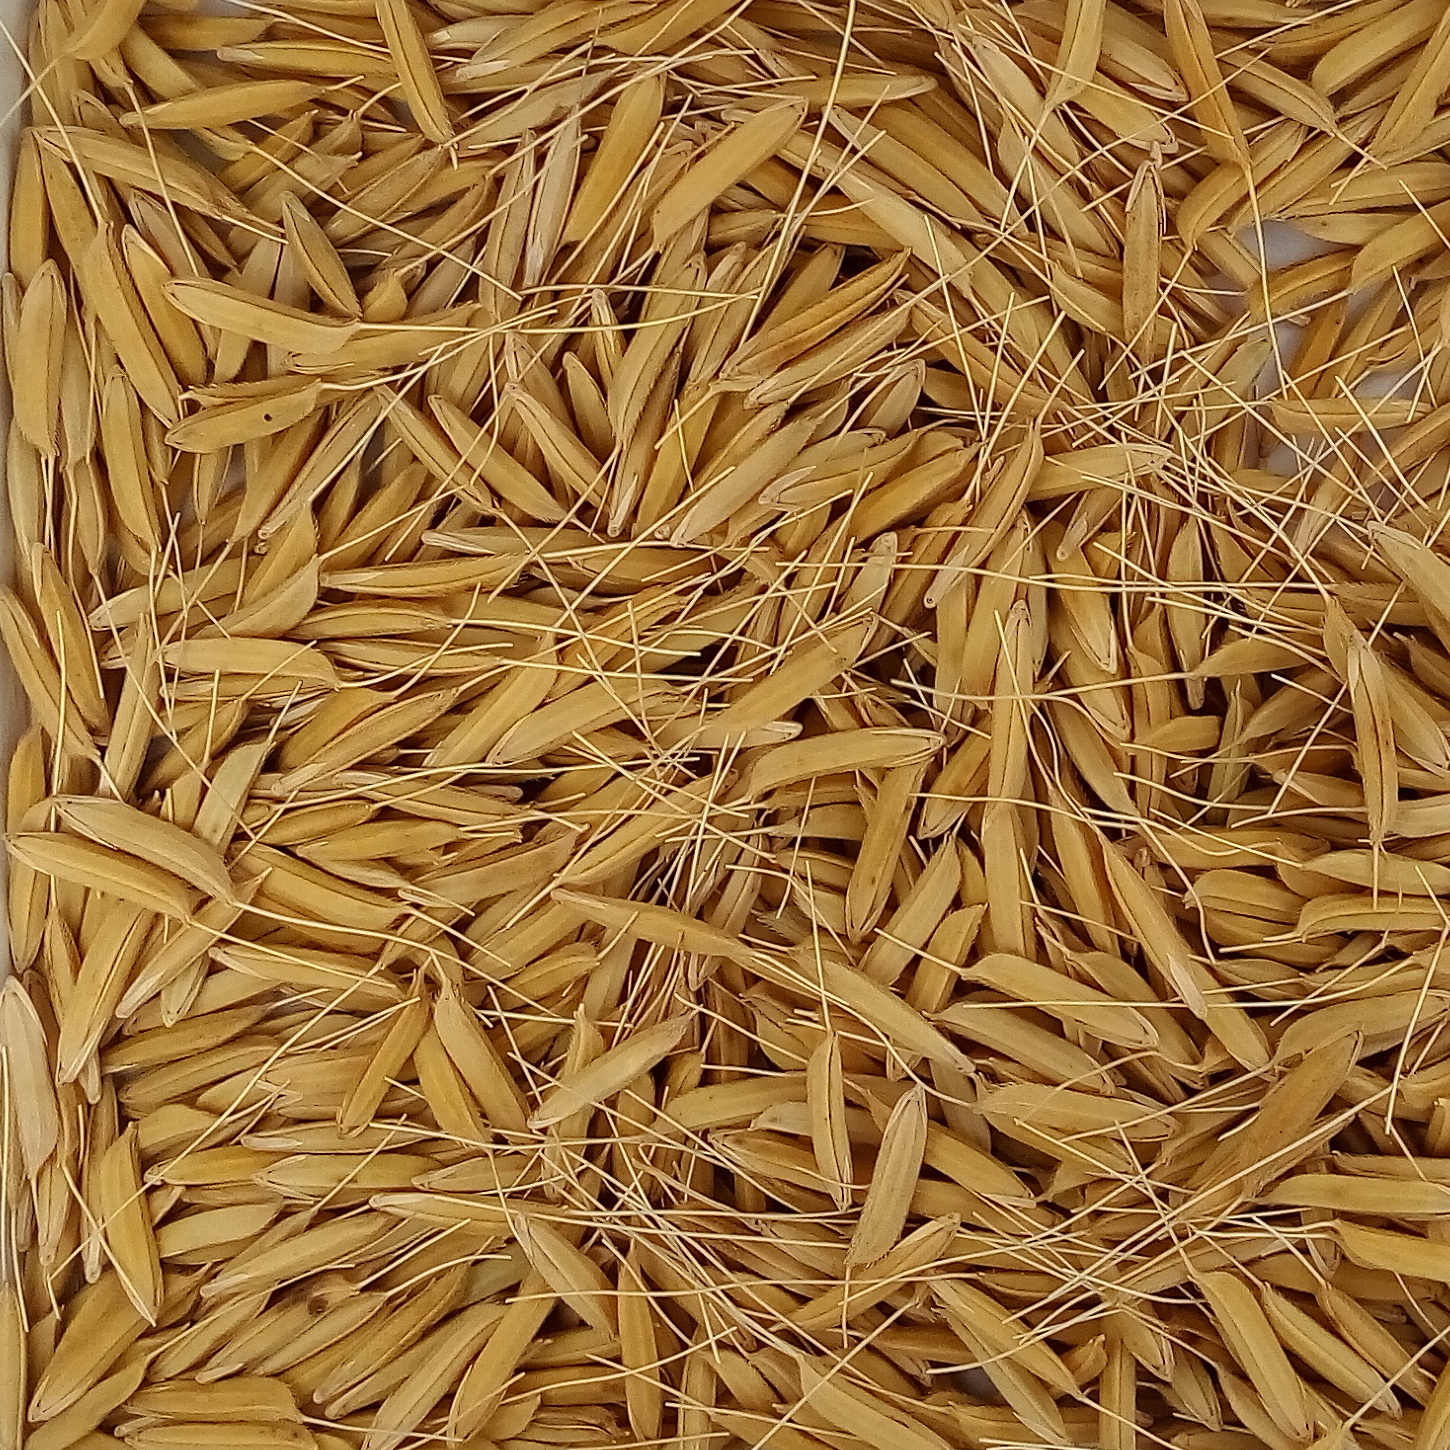
Rice seed variety: 1637